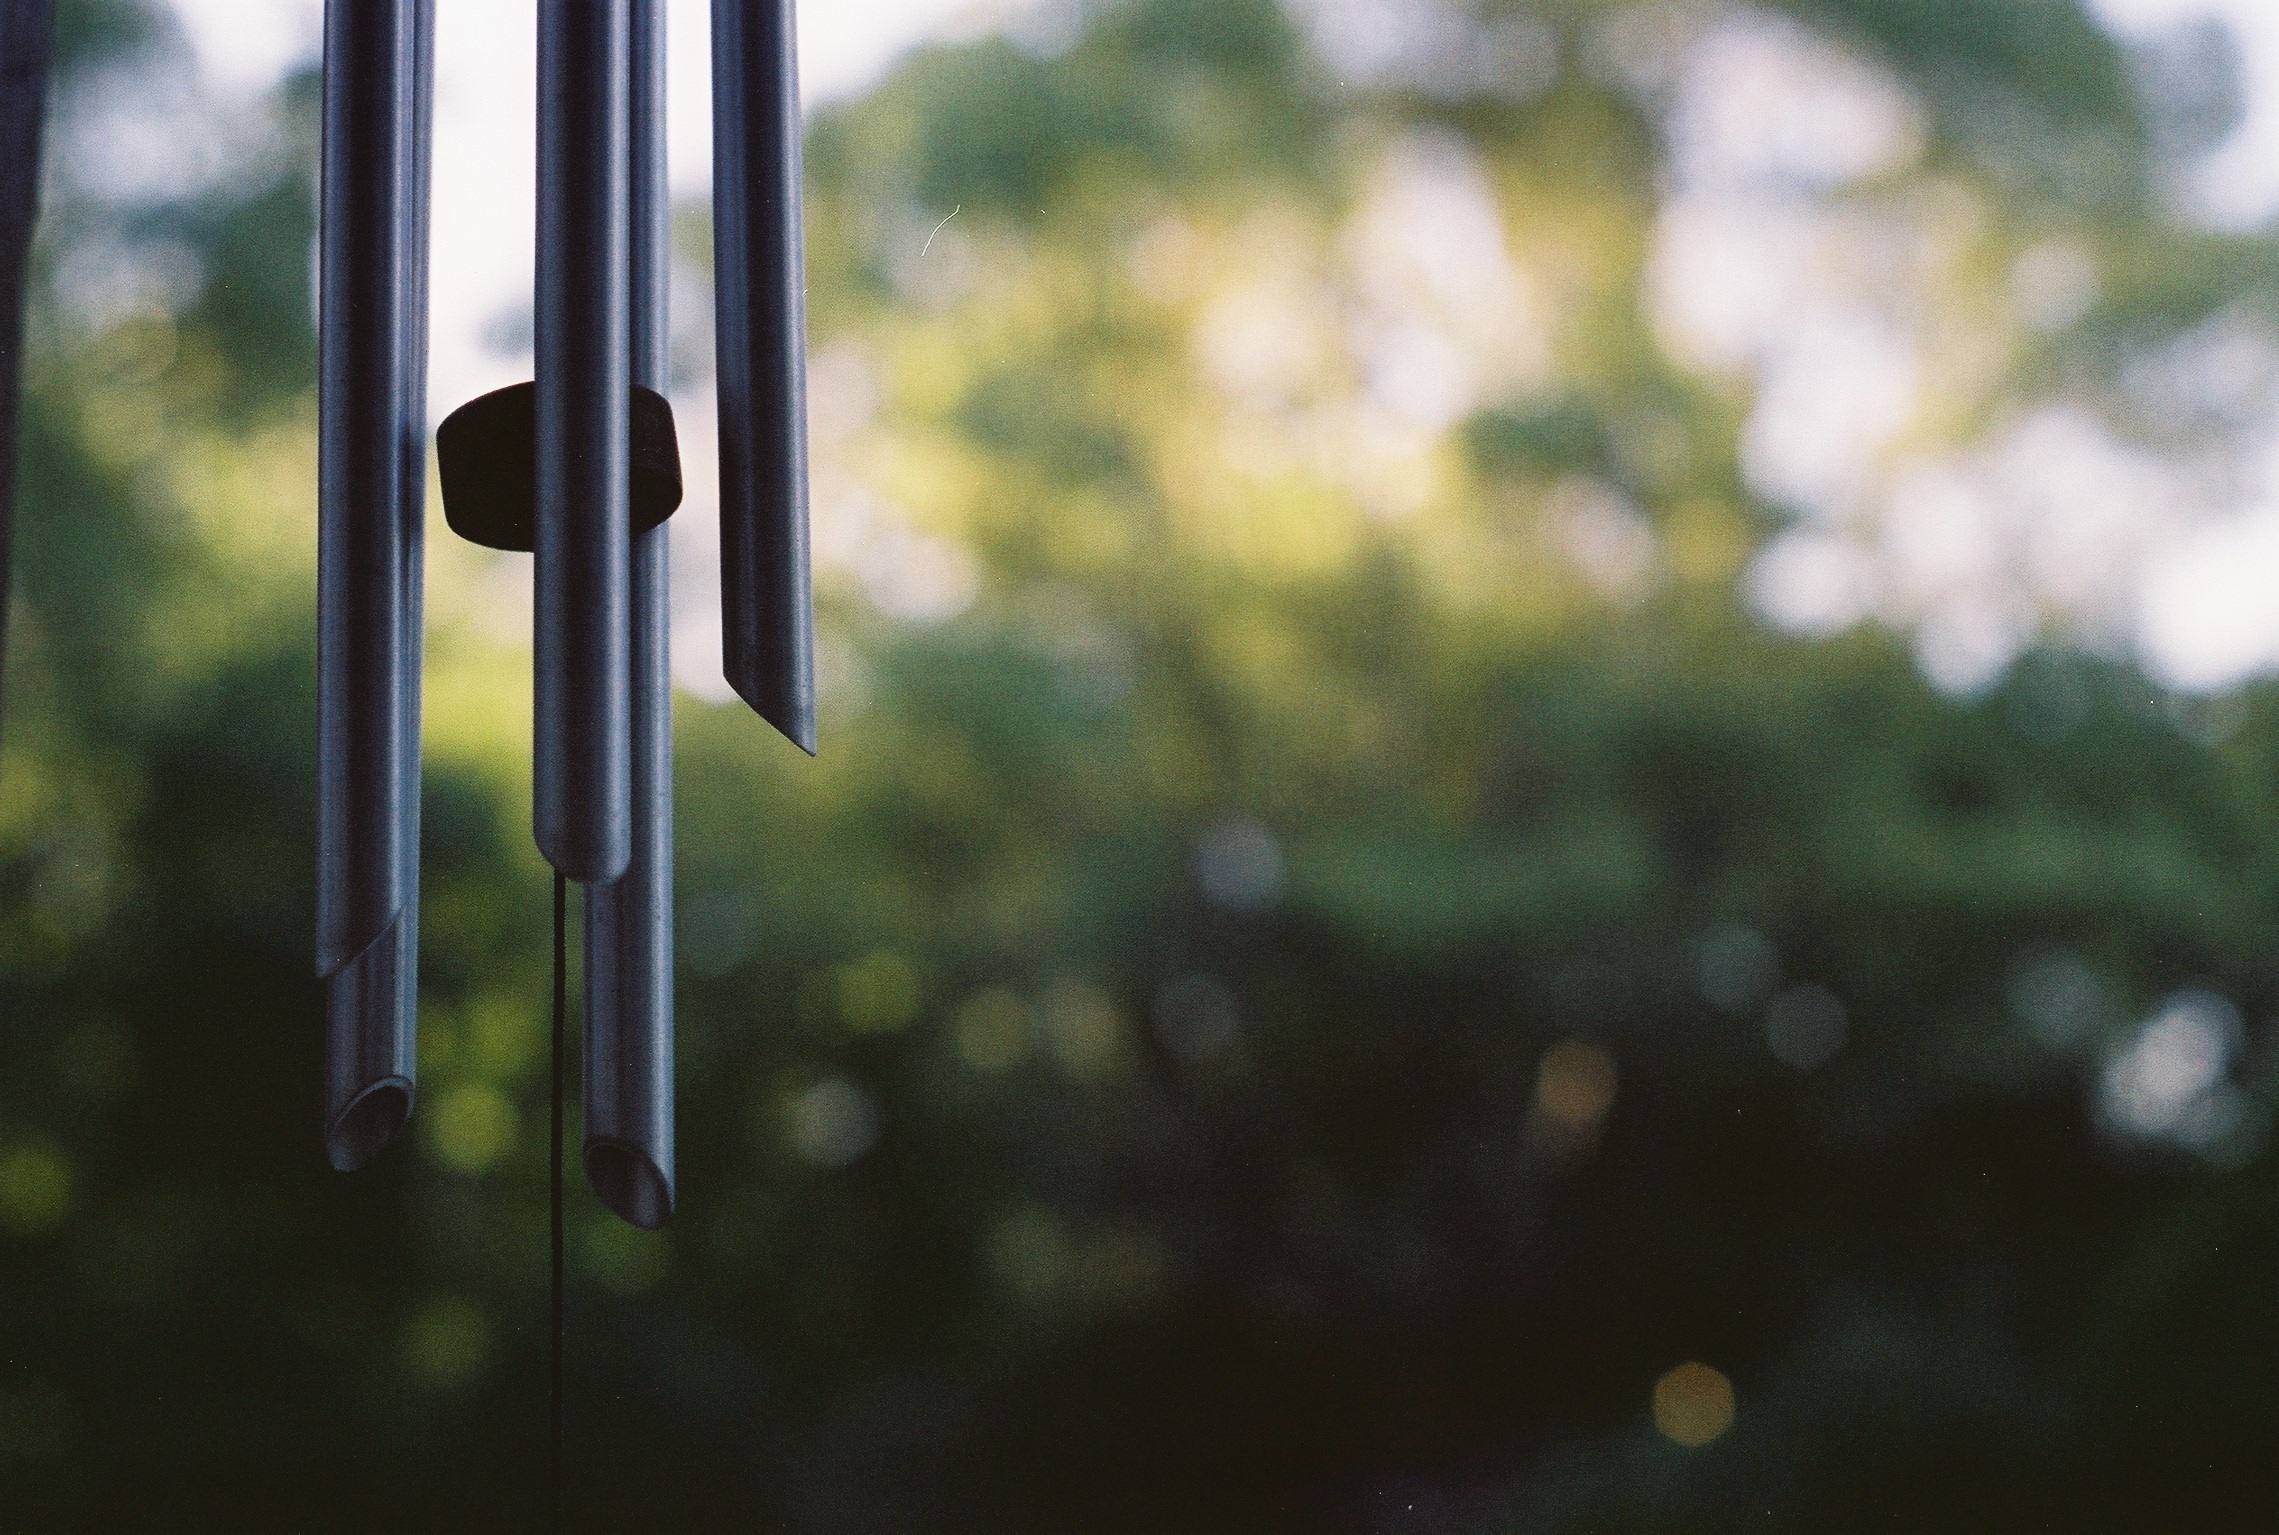
tree, nature, grass, light, sunlight, morning, leaf, flower, window, green, reflection, lighting, focus, pic